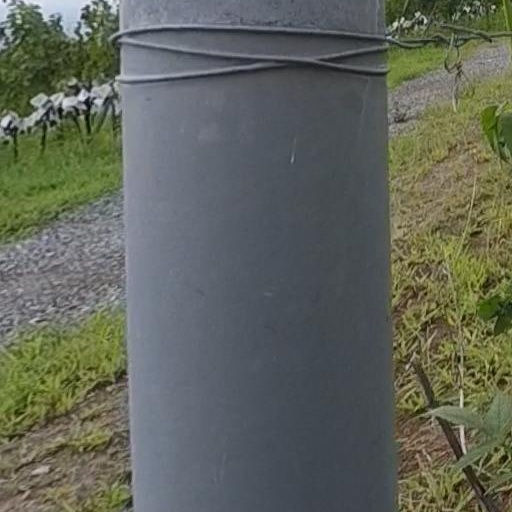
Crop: grape